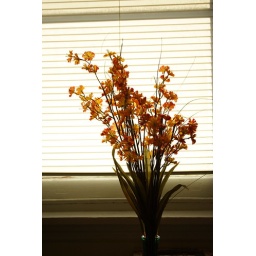
Silk flowers by bedroom windows